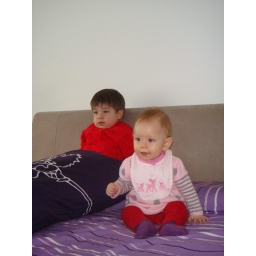
Enjoy a TV treat in Papa and Mama's bedroom